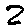
Label: 2